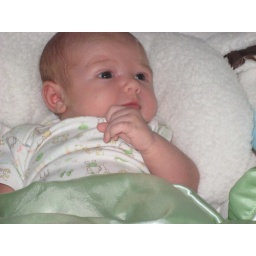
cat in basket 009